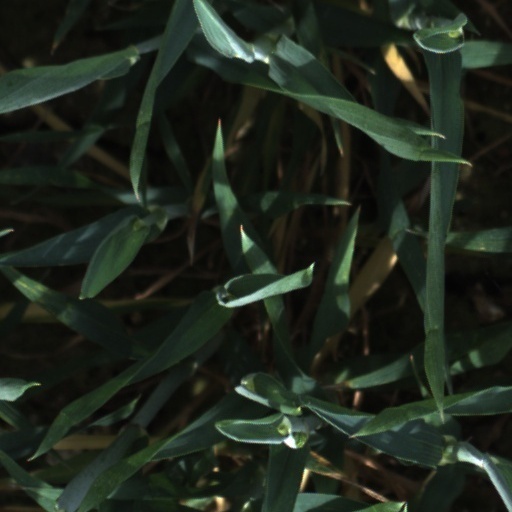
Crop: wheat